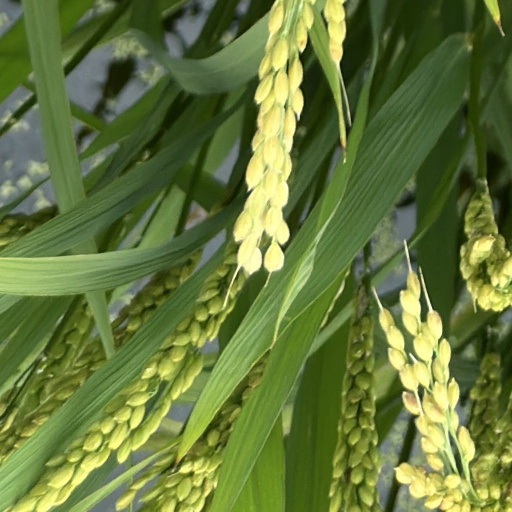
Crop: rice